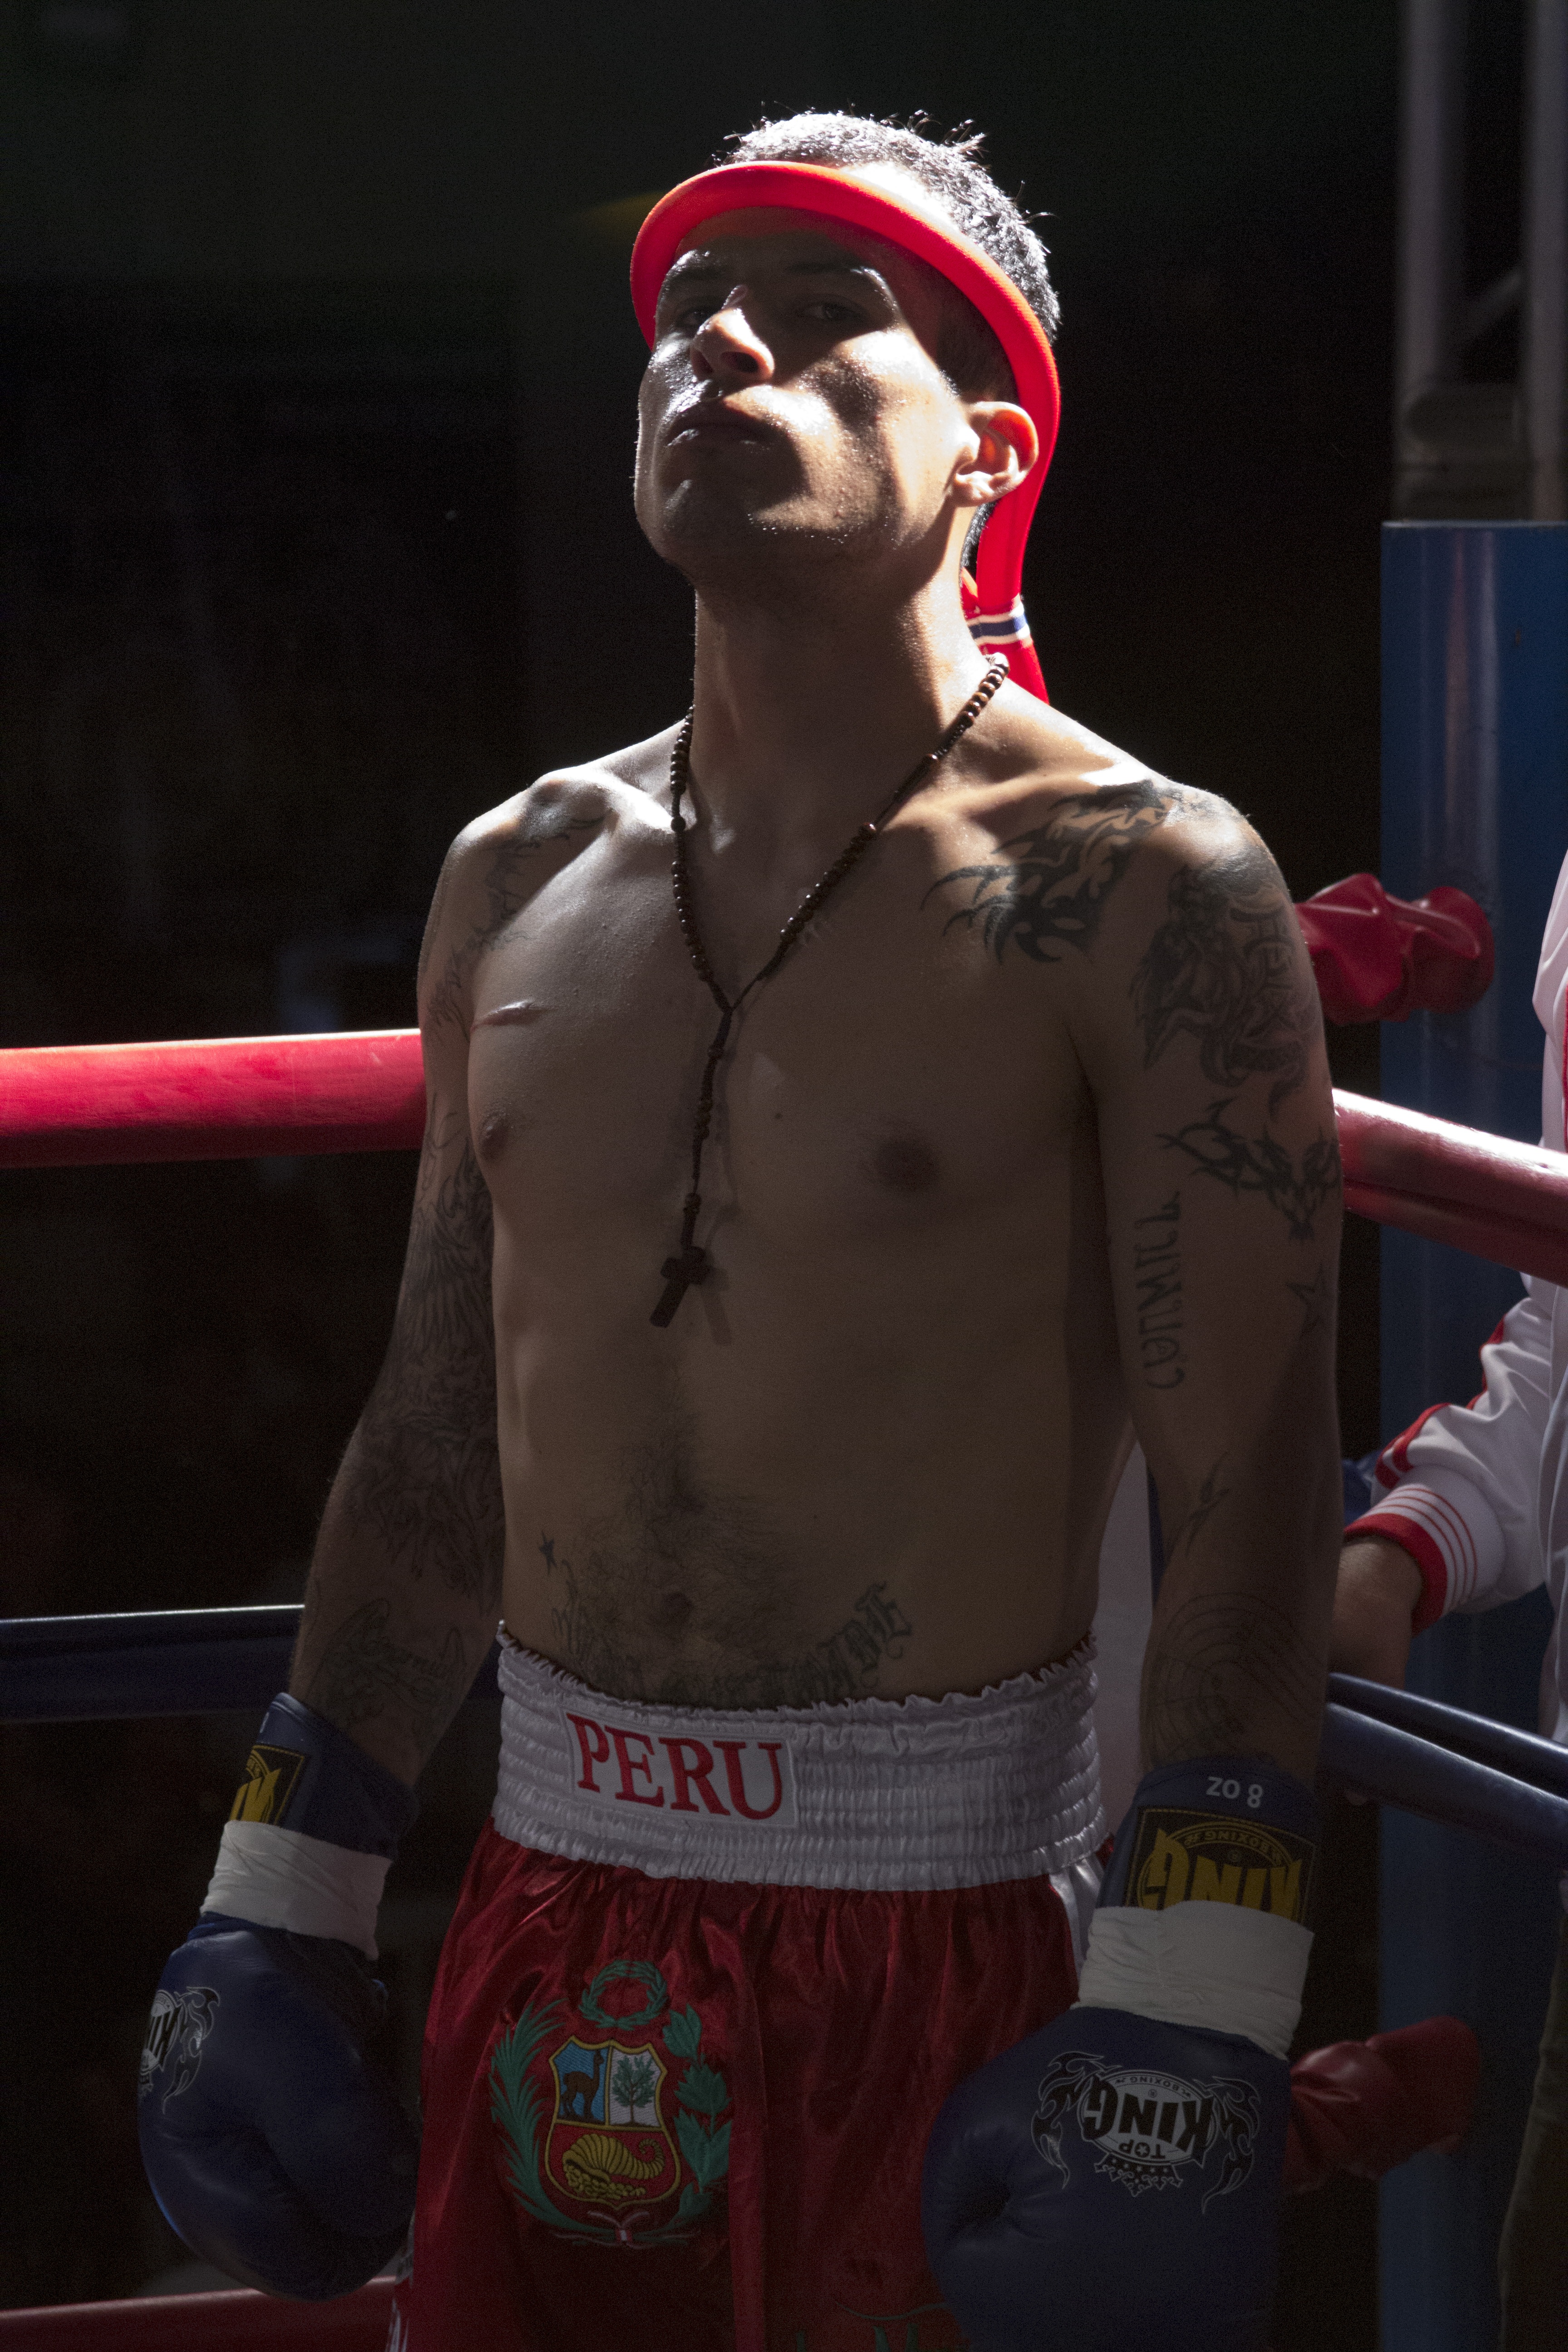
sport, ring, action, muscle, fight, boxing, sports, championship, judge, athlete, gloves, master, muay thai, protectors, combat sport, individual sports, contact sport, wrestler, professional wrestling